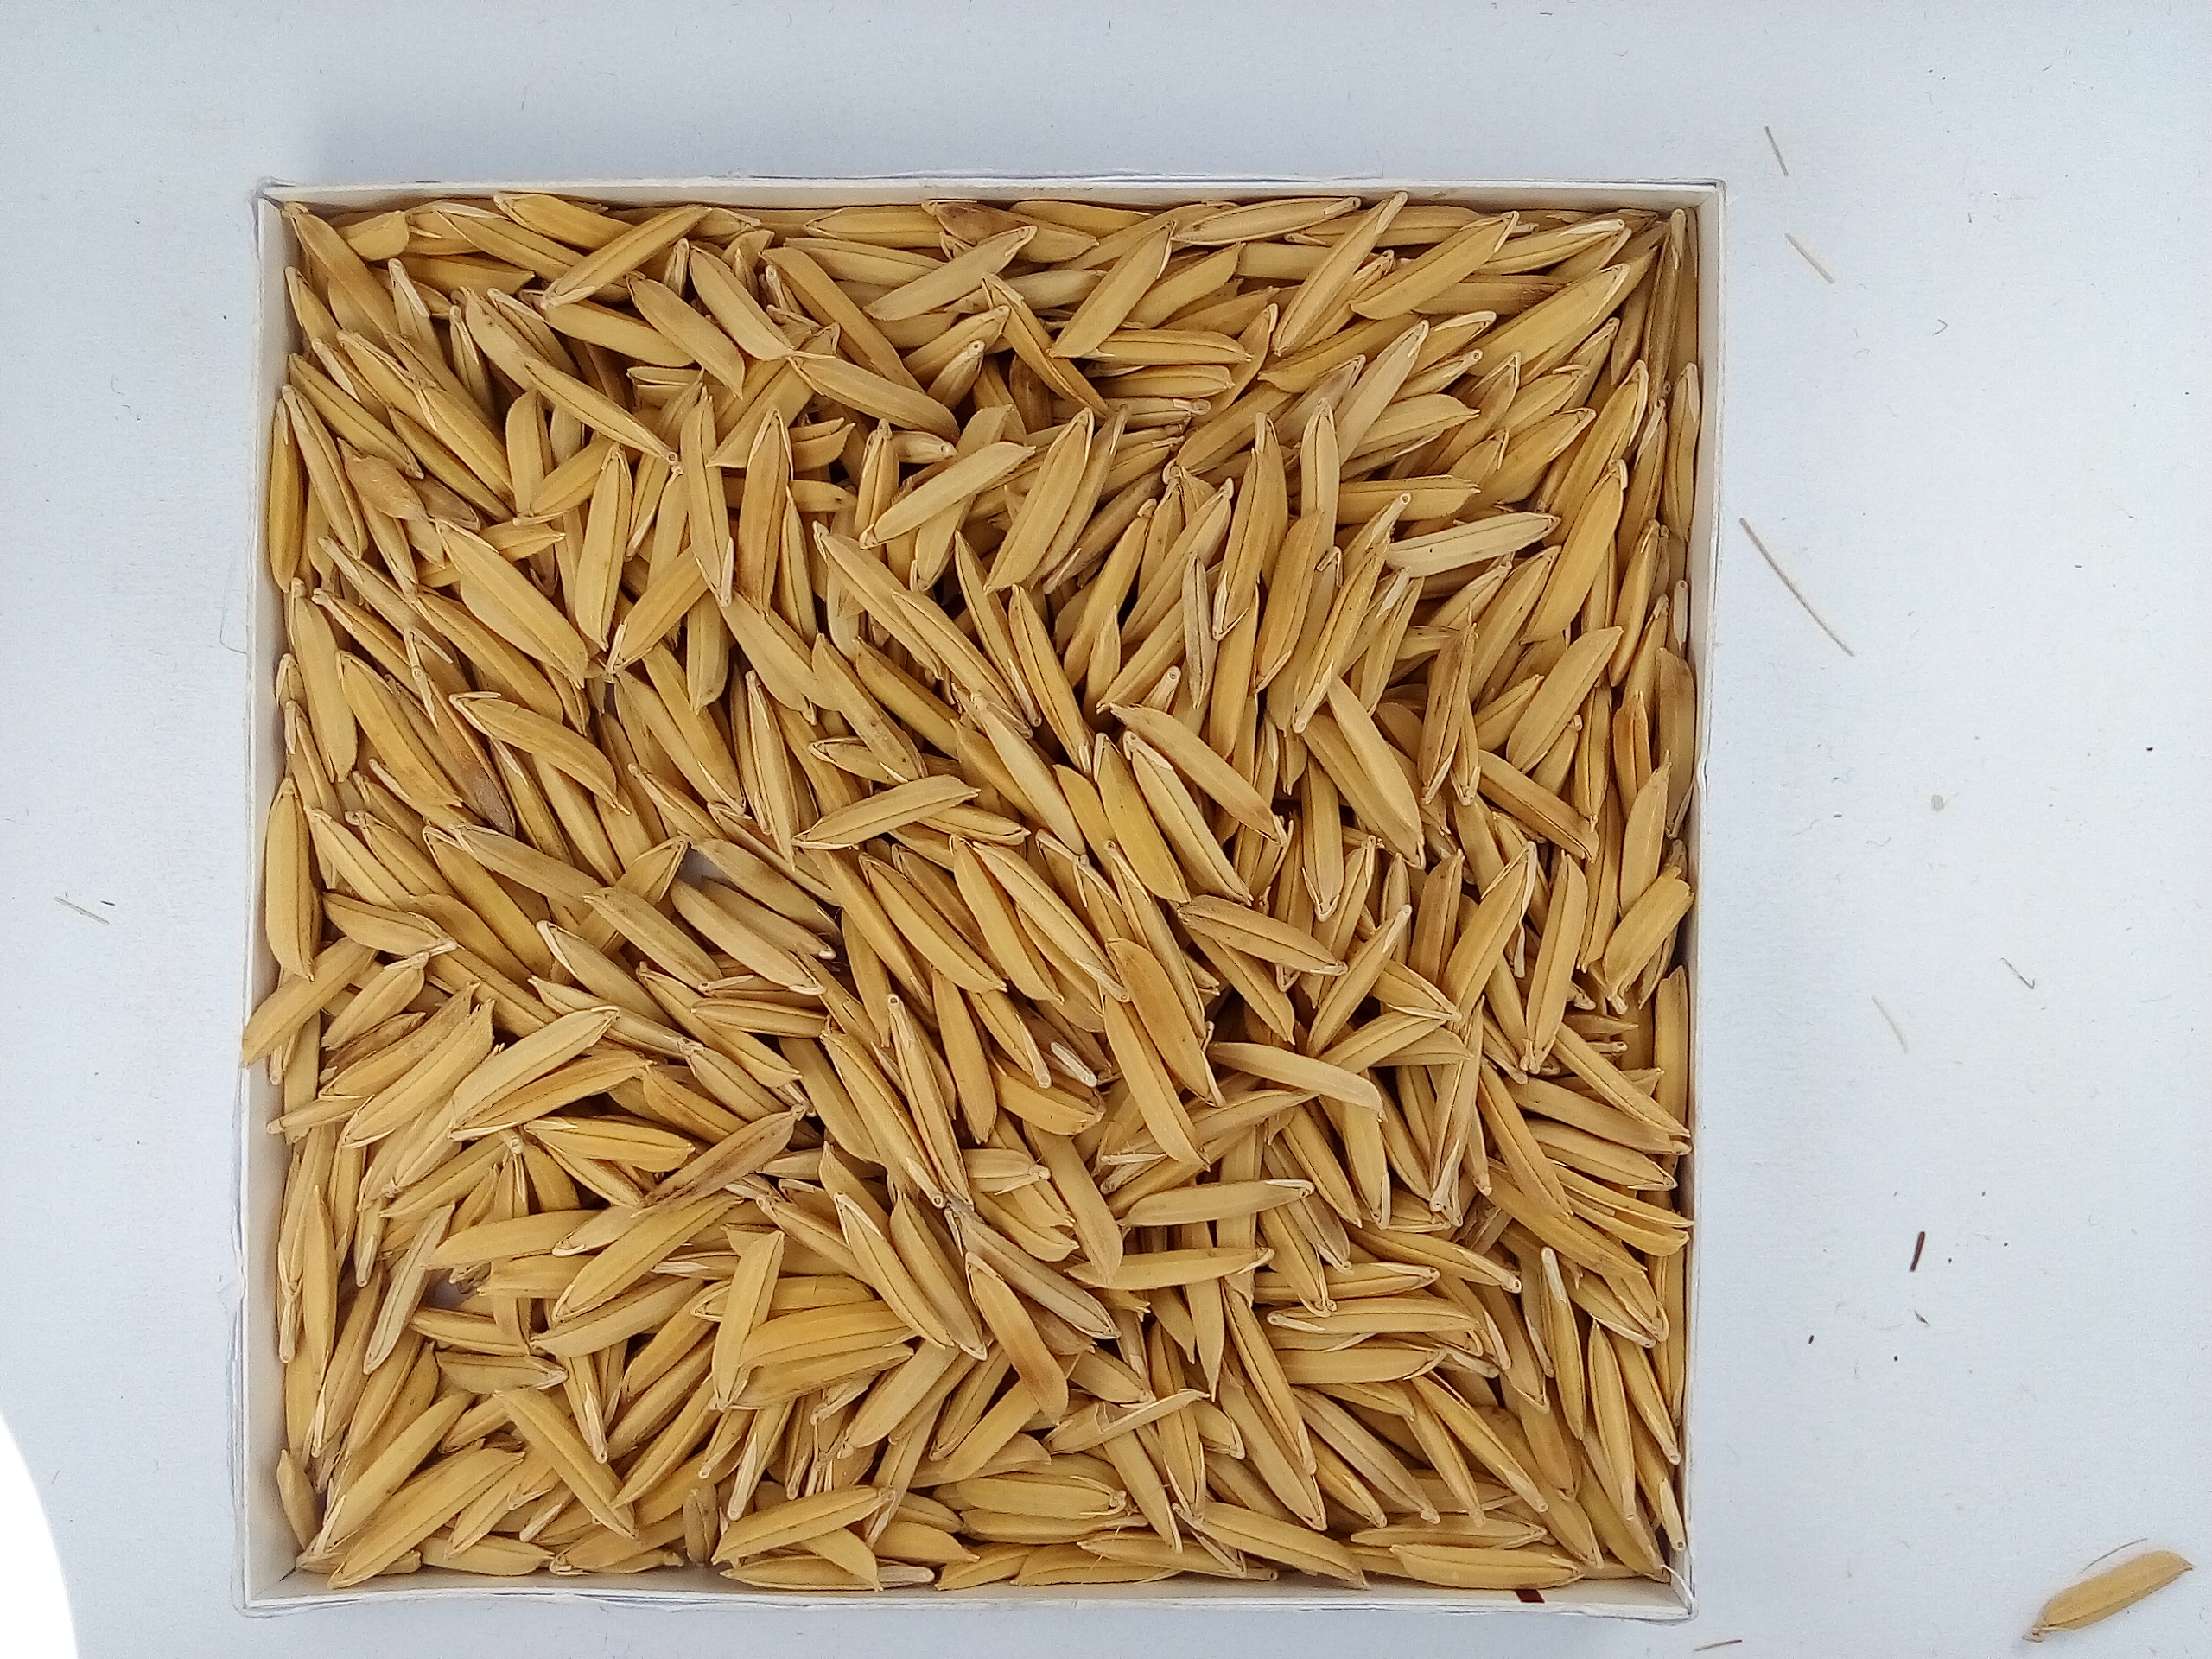
Rice seed variety: Unknown